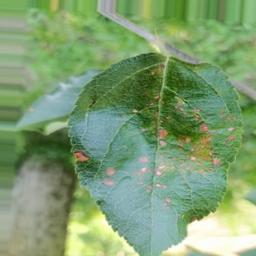
Label: Alternaria